Aline Charigot

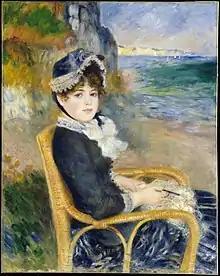
"By the Seashore", 1883

Charigot had a love of the arts – she played the piano and decorated her bedroom with paintings by Johan Jongkind. According to Ambroise Vollard, in 1907 she designed and managed the building of the Renoirs' new villa at Cagnes-sur-Mer. She took care of her children as they grew up and supervised their various nannies and maids, notable amongst whom was her cousin Gabrielle Renard. This became very important as Renoir's rheumatoid arthritis became severe as he aged. She was blonde and had become comfortably plump from quite a young age. Renoir's biographer, Barbara White, describes the appearance of the model in the 1881 "Blonde Bather" as "rotund" and the 1885 and 1886 portraits being of a curvaceous woman.